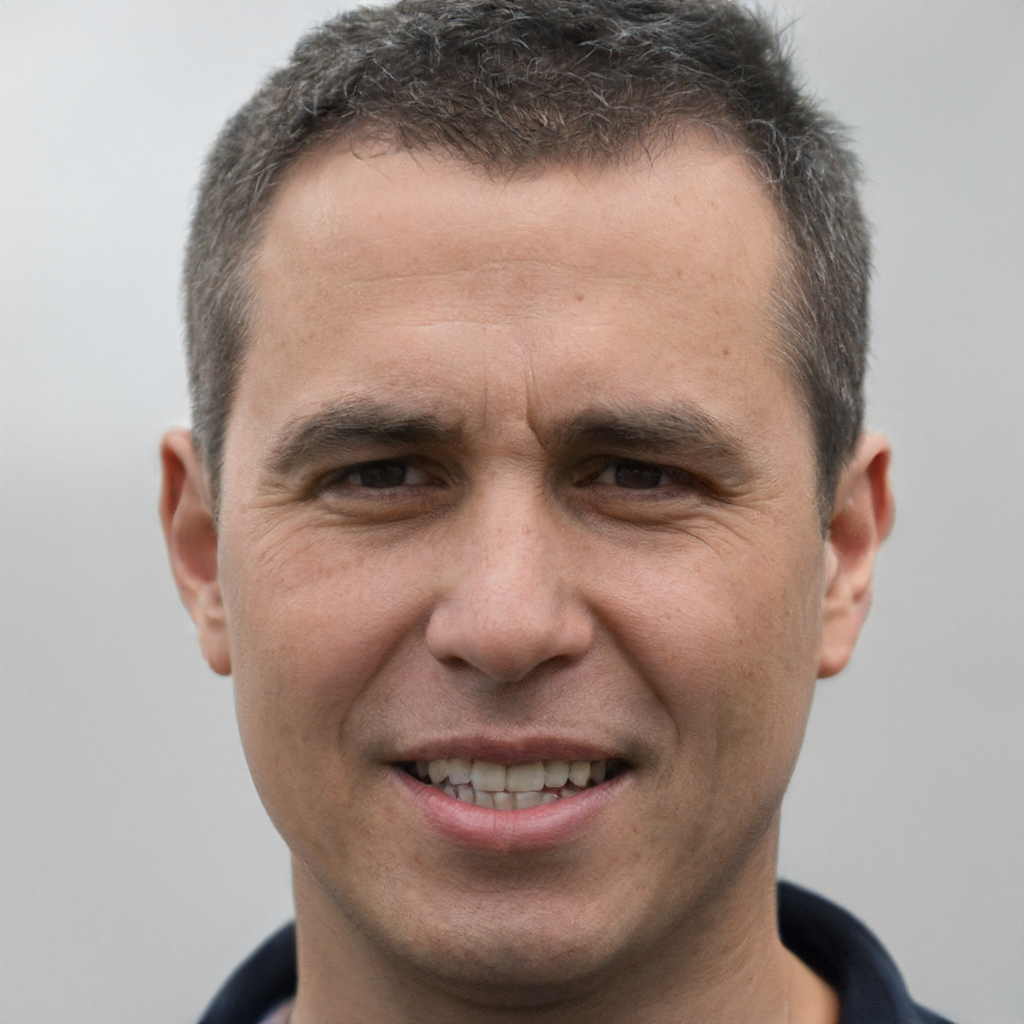
Gender: Male